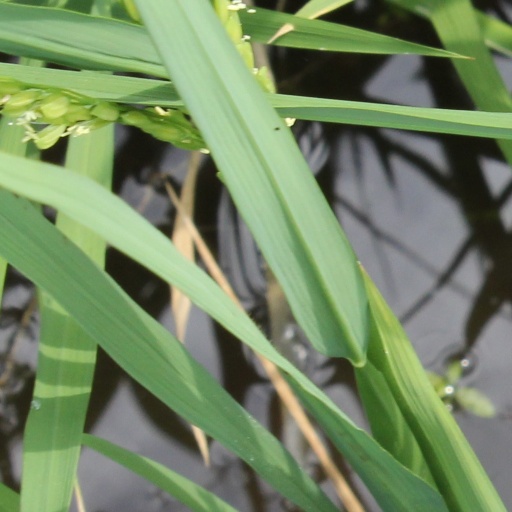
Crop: rice